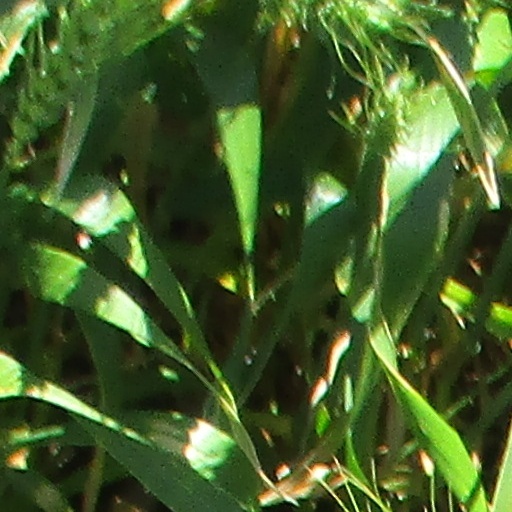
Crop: wheat